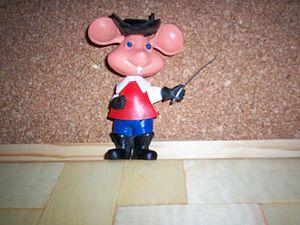
Topo Gigio est le personnage principal d'un spectacle de marionnettes pour enfants à la télévision italienne du début des années 1960.